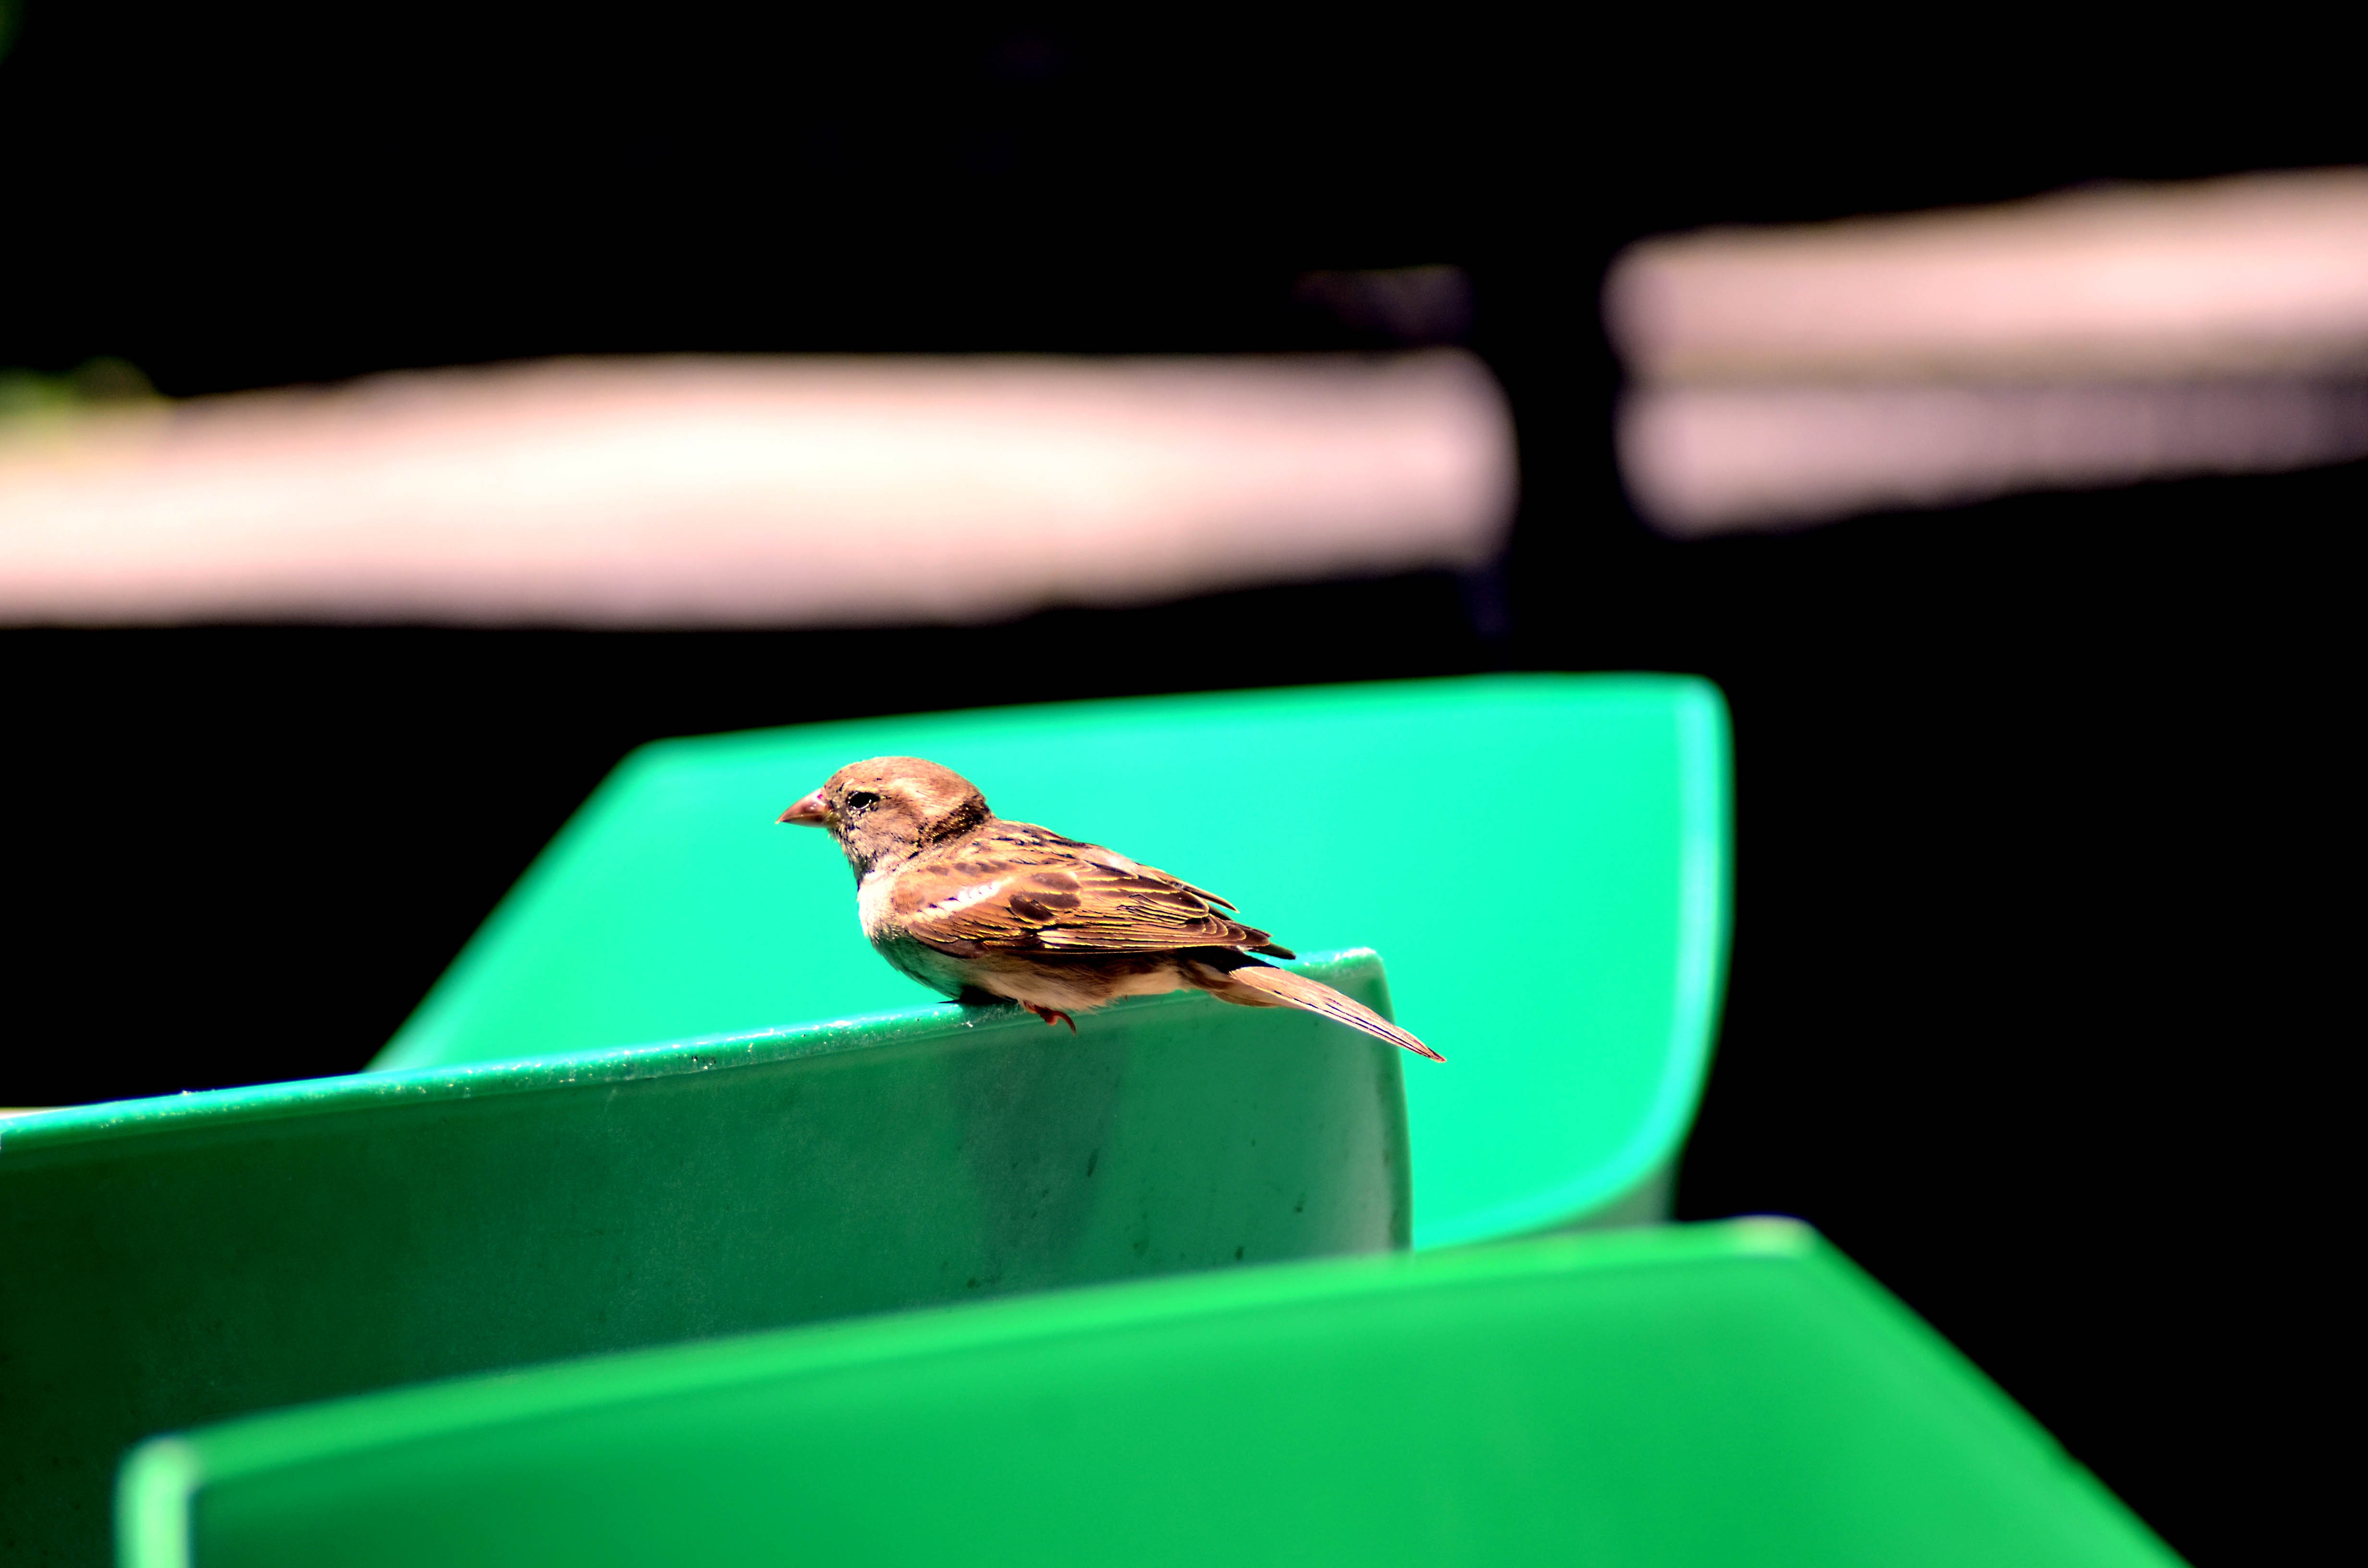
hand, nature, bird, animal, green, color, frog, amphibian, tree frog, close up, animals, sparrow, ave, macro photography